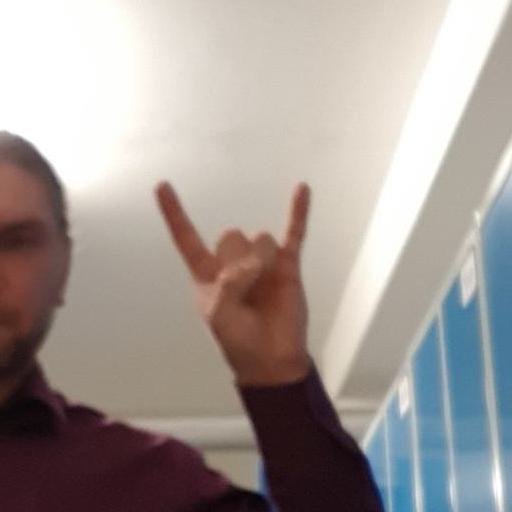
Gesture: rock